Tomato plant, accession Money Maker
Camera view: bottom (45 deg); turntable rotation: 270 degrees
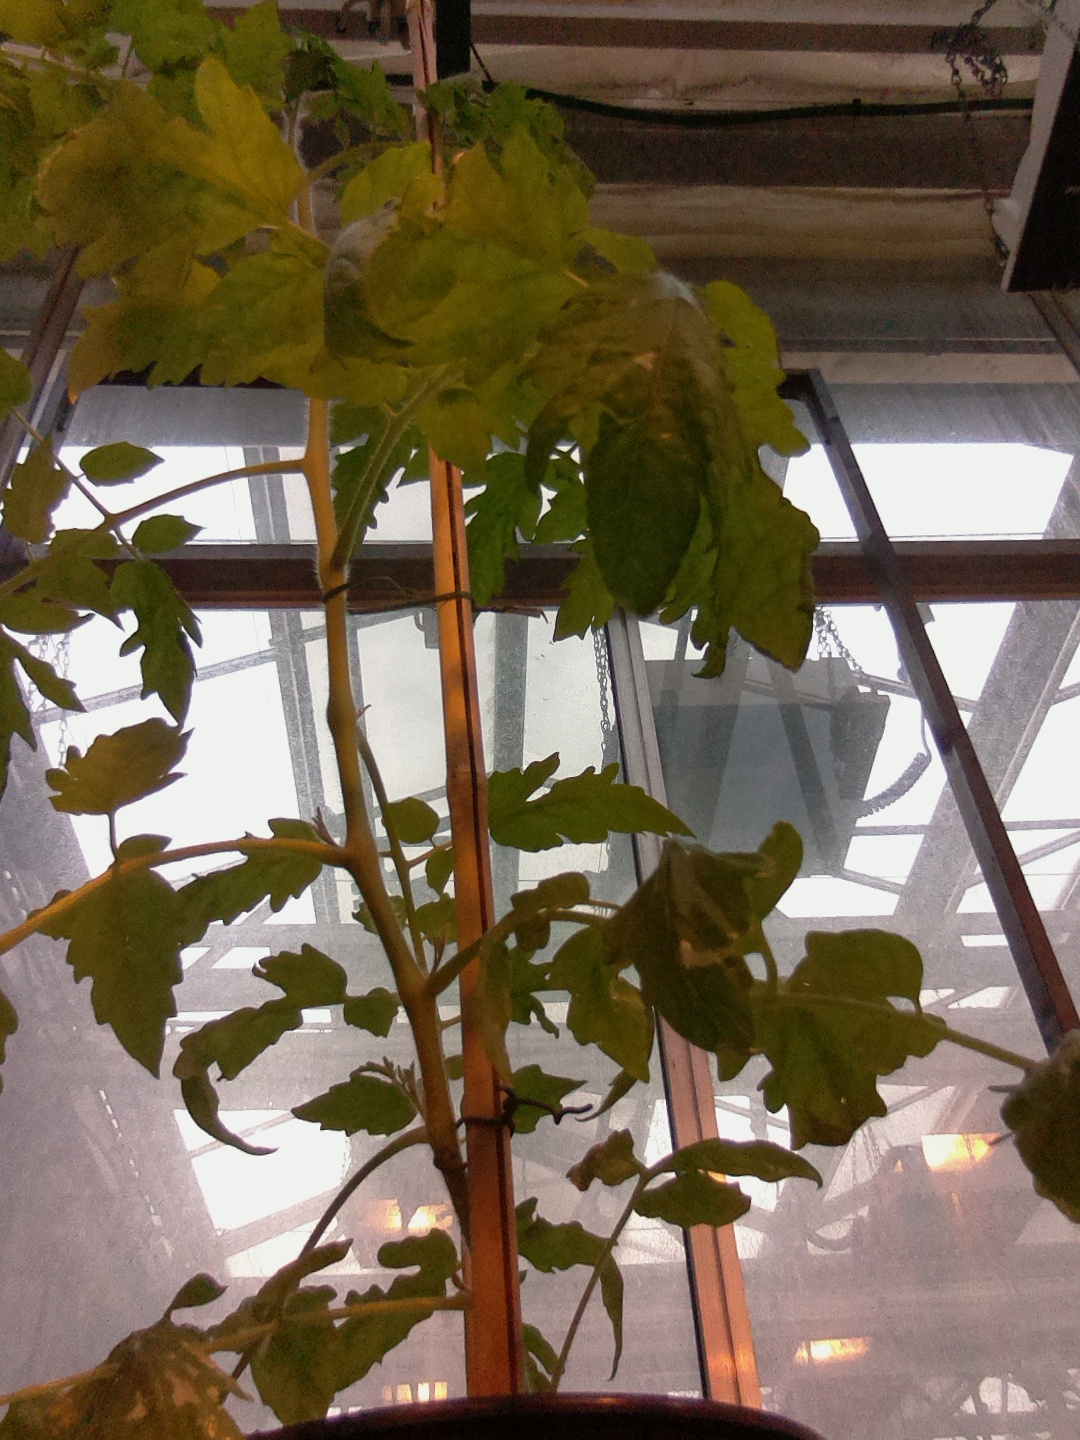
BBCH growth stage 60: First flowers open